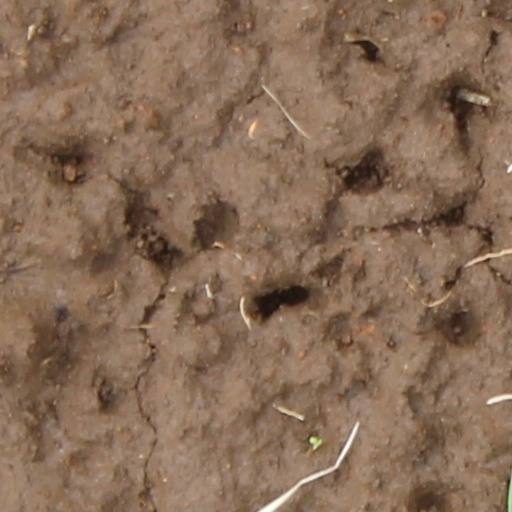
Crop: wheat